Ananya Nagalla

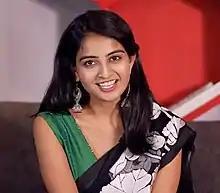
Nagalla in 2021

Ananya Nagalla is an Indian actress who appears in Telugu films. She made her debut with "Mallesham" (2019) and went onto appear in films such as "Play Back" (2021) and "Vakeel Saab" (2021). Her performance in "Pottel" (2024), won her the Gaddar Telangana Special Jury Award.